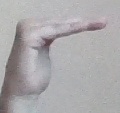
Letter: haa